Bernhard von Reesen

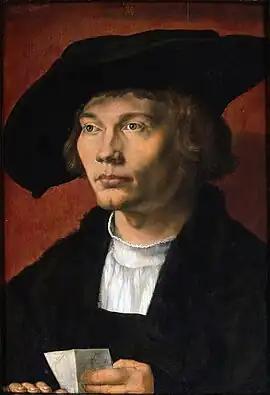
"Portrait of Bernhard von Reesen", 1521, by Albrecht Dürer. Gemäldegalerie Alte Meister

Bernhard von Reesen (1491 – 1521) was a successful merchant born to a patrician family in the Hanseatic city of Danzig (Gdańsk). The Reesen name, with its prefix "von" (of), indicates that the family had its origins in the city of Rees.